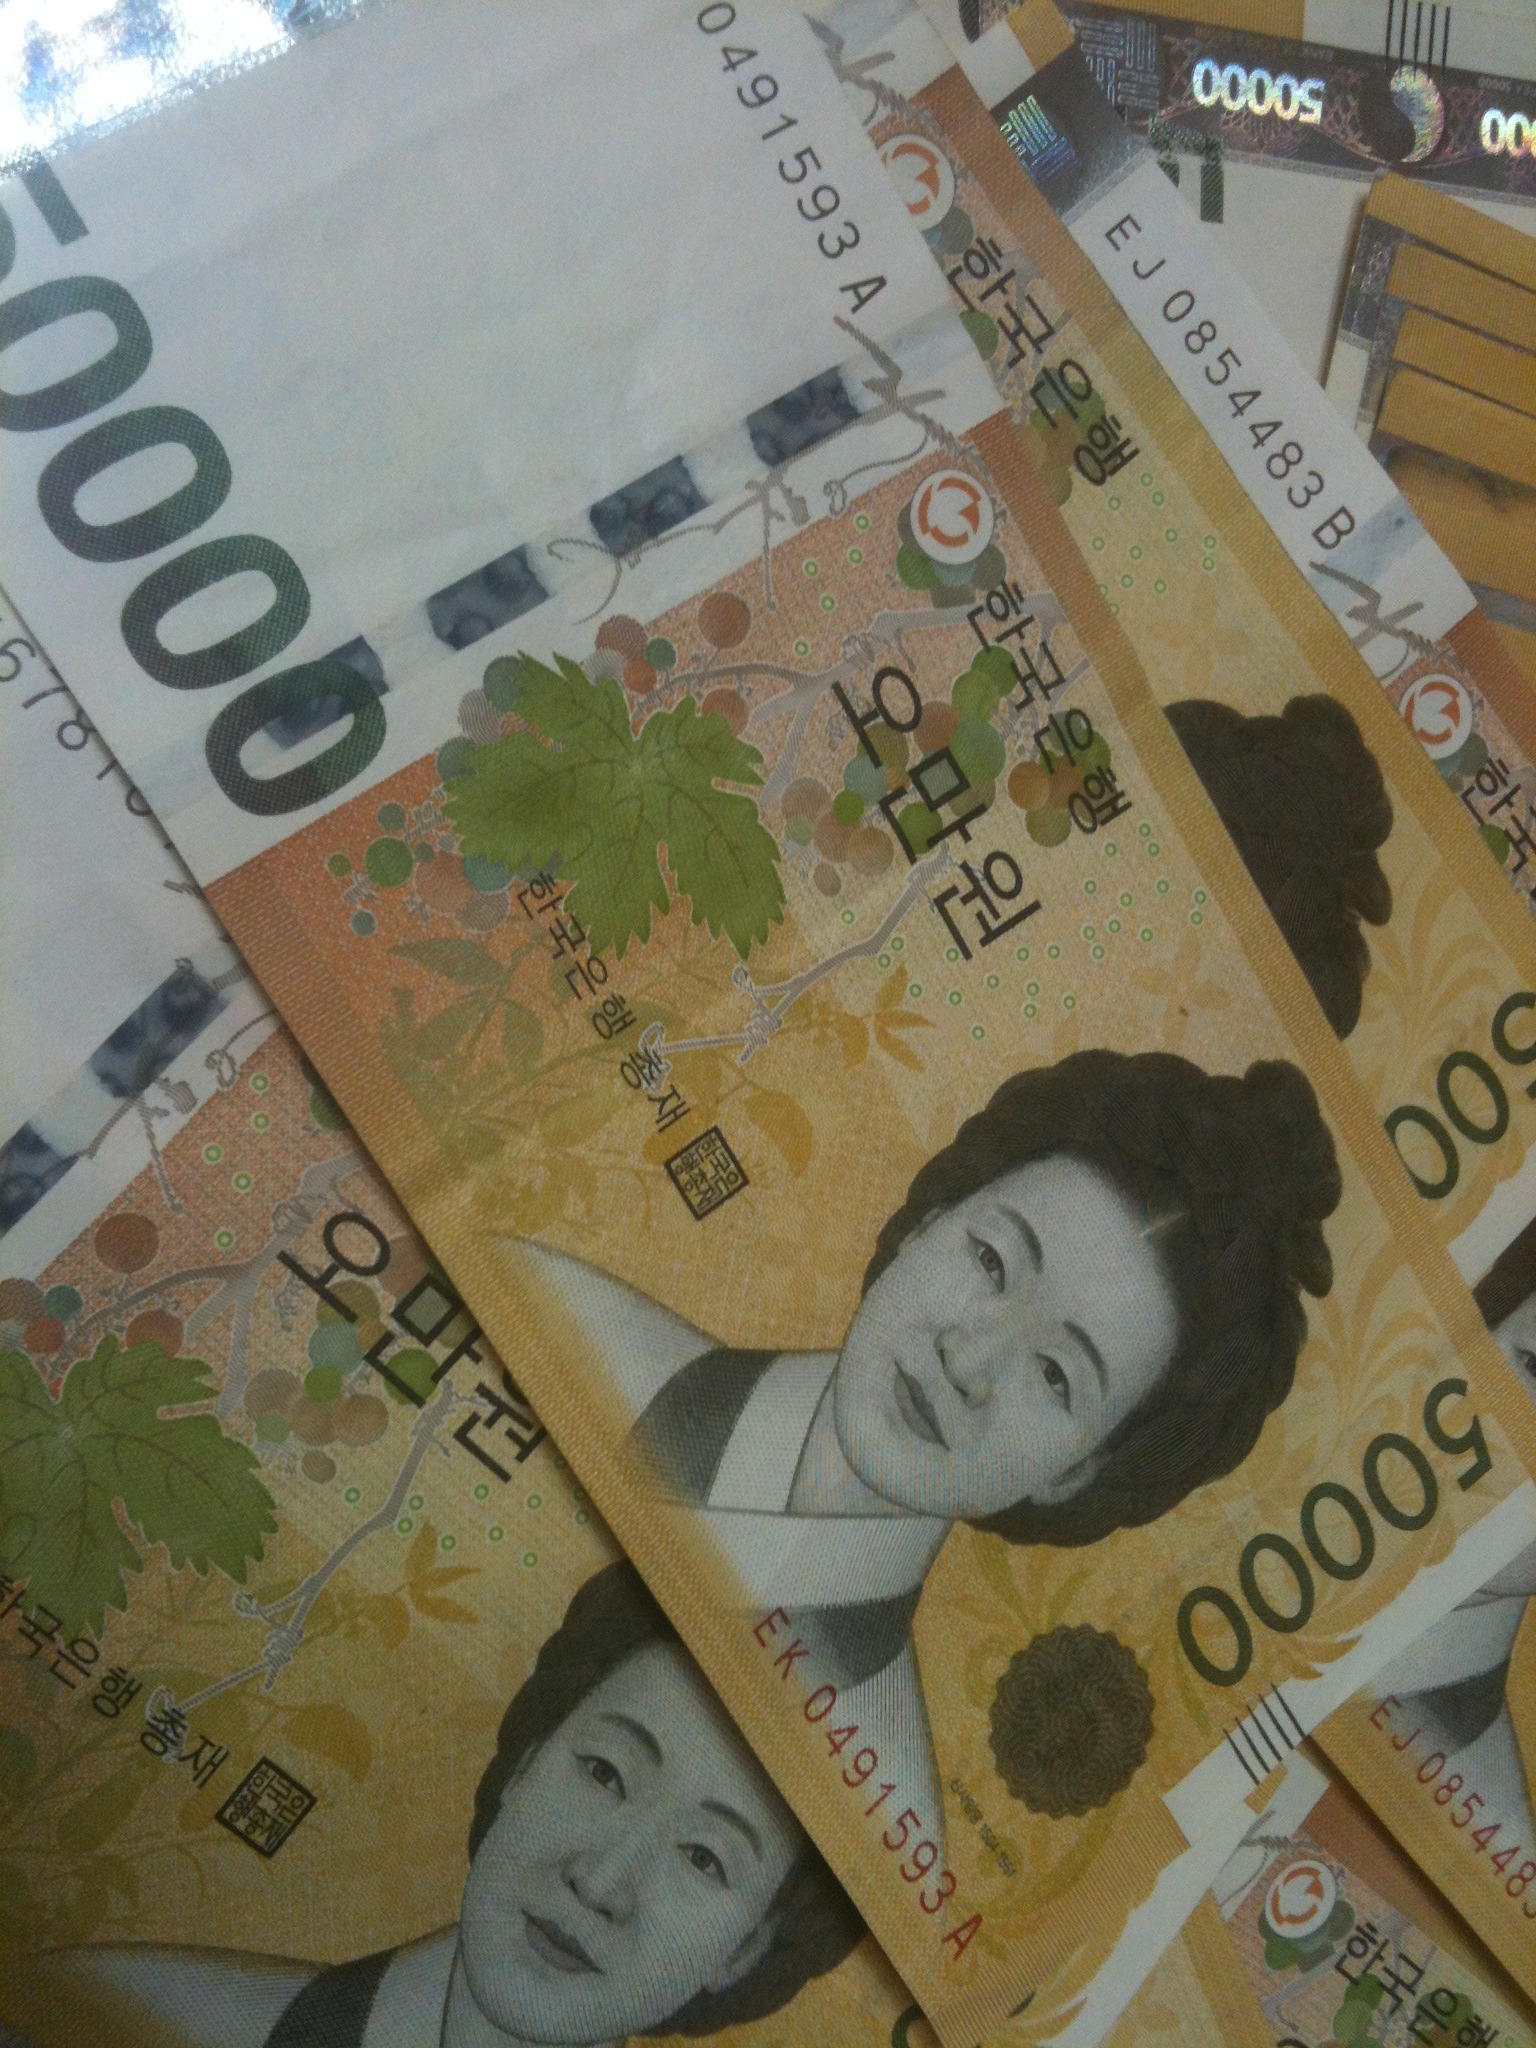
money, paper, art, drawing, collage, shape, comics, don, wisdom, republic of korea